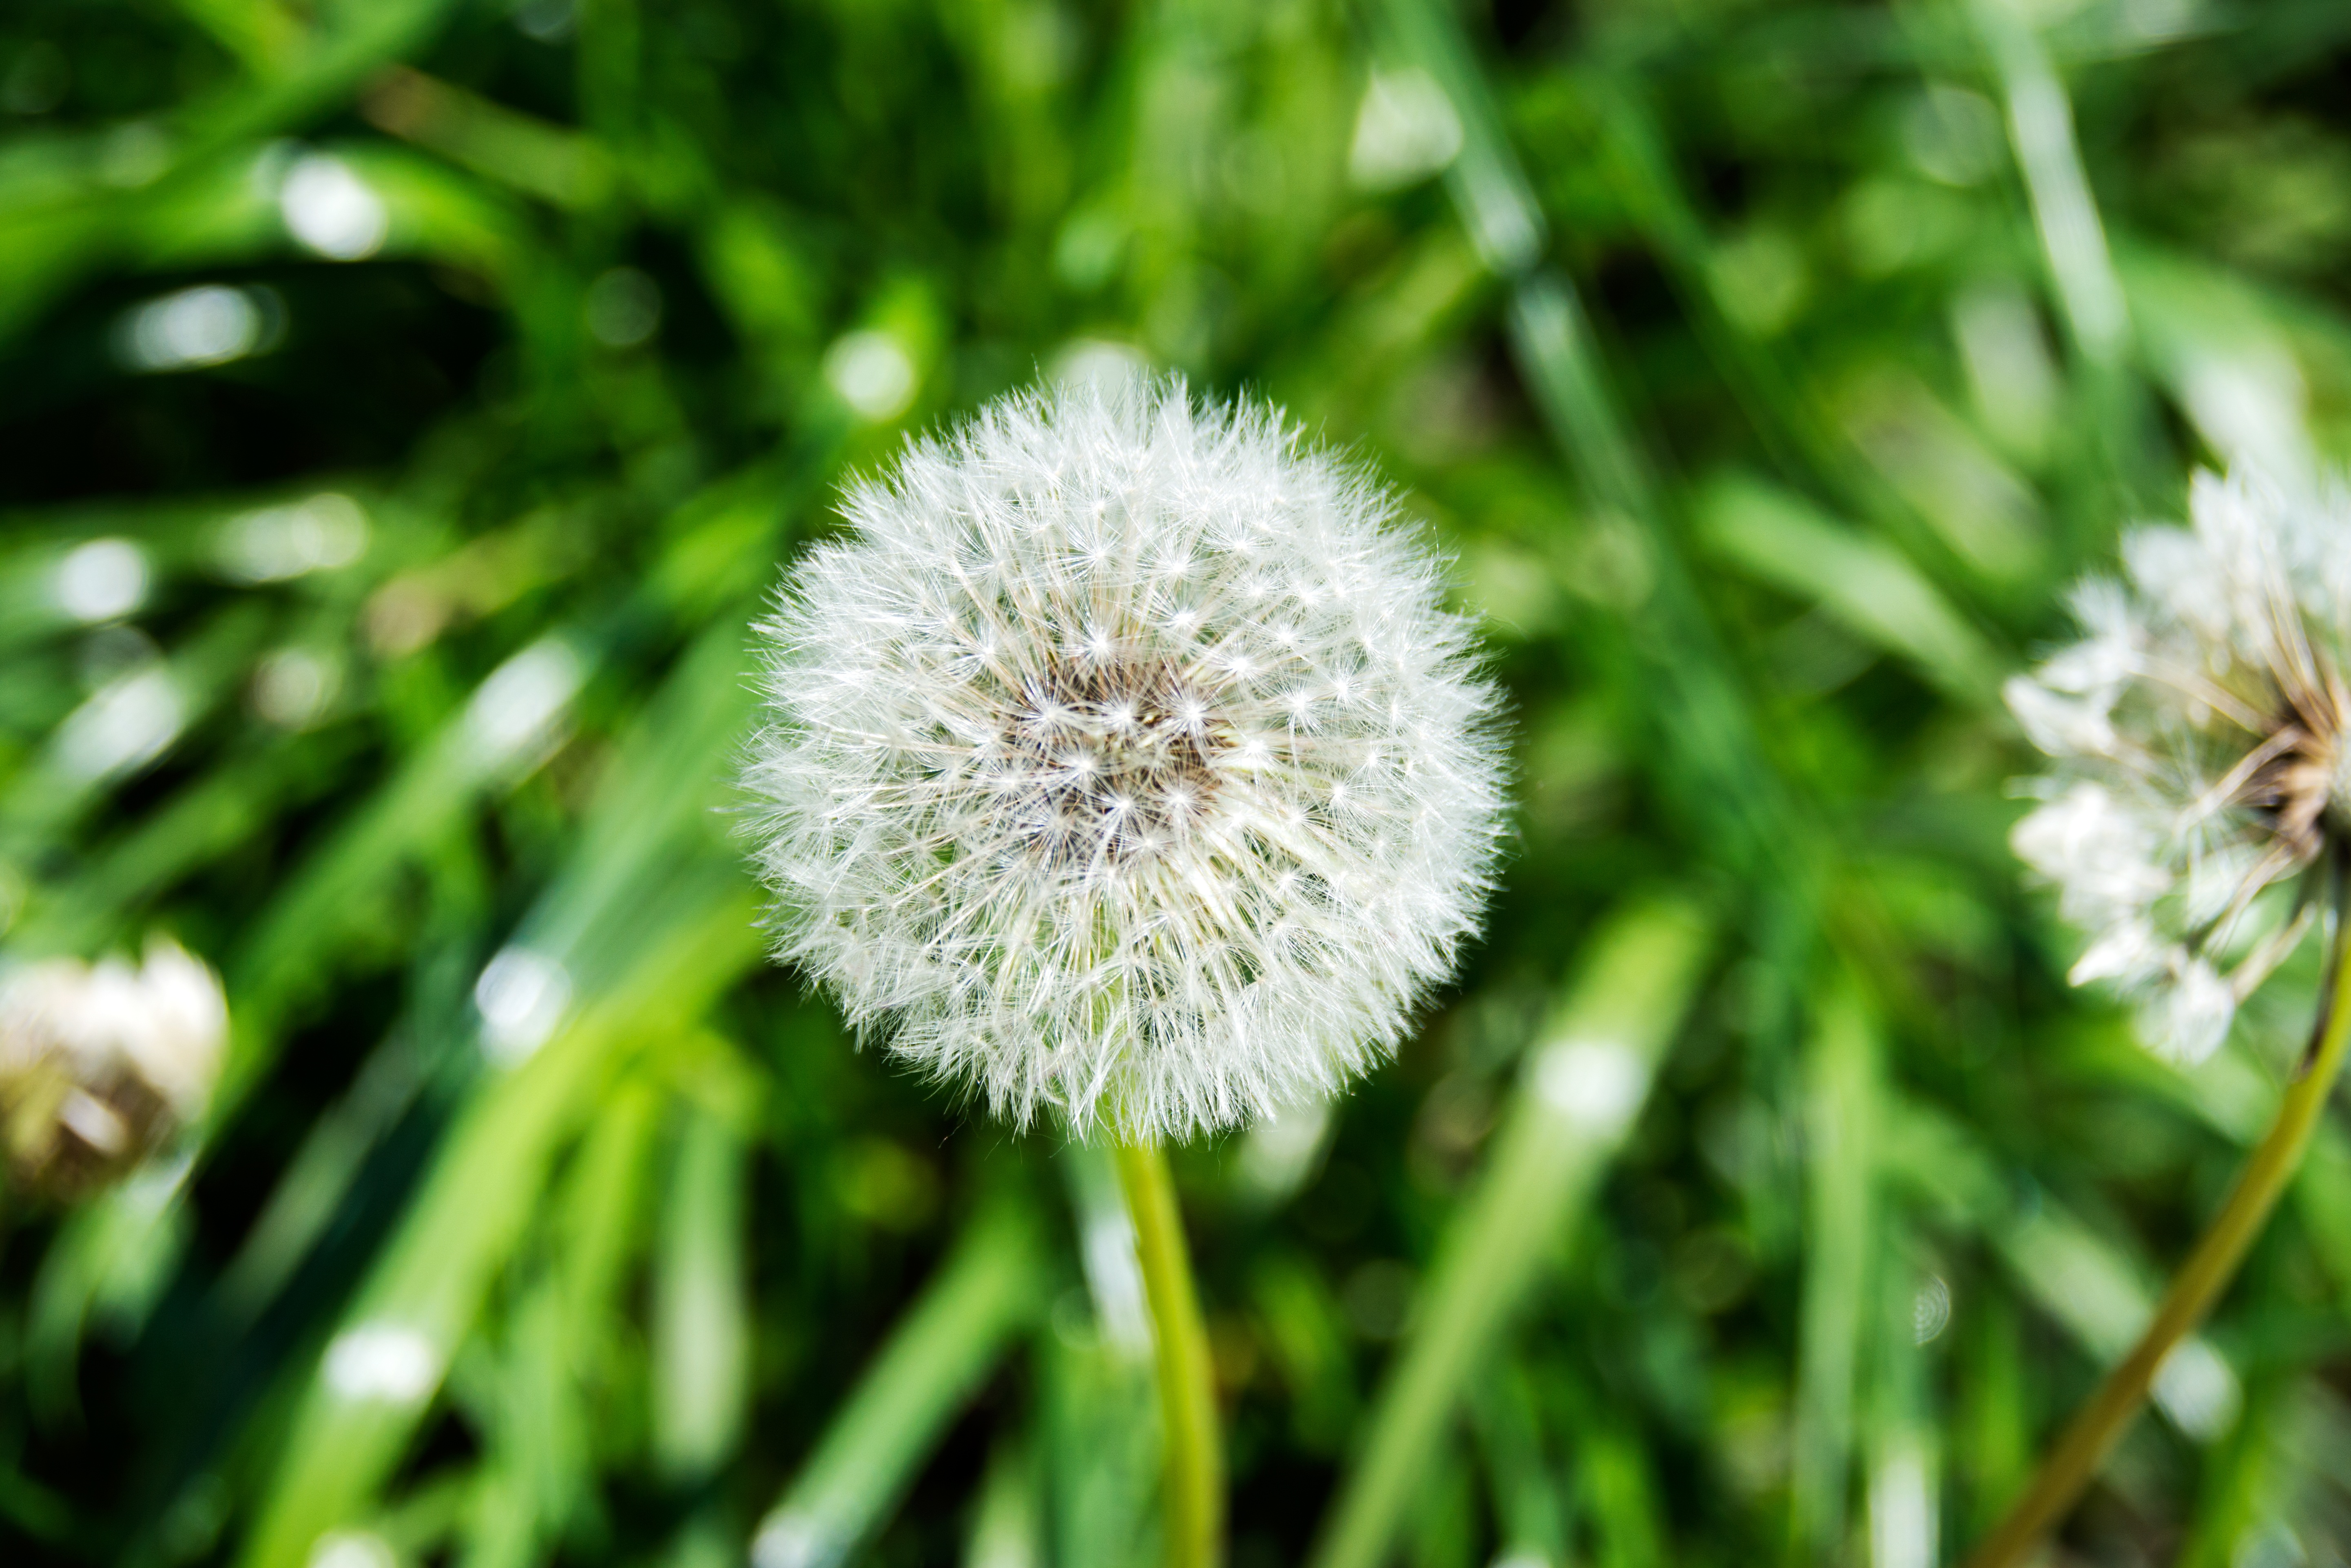
nature, grass, plant, meadow, dandelion, flower, daisy, green, produce, botany, close, flora, wildflower, close up, pointed flower, macro photography, flowering plant, daisy family, grass family, plant stem, land plant